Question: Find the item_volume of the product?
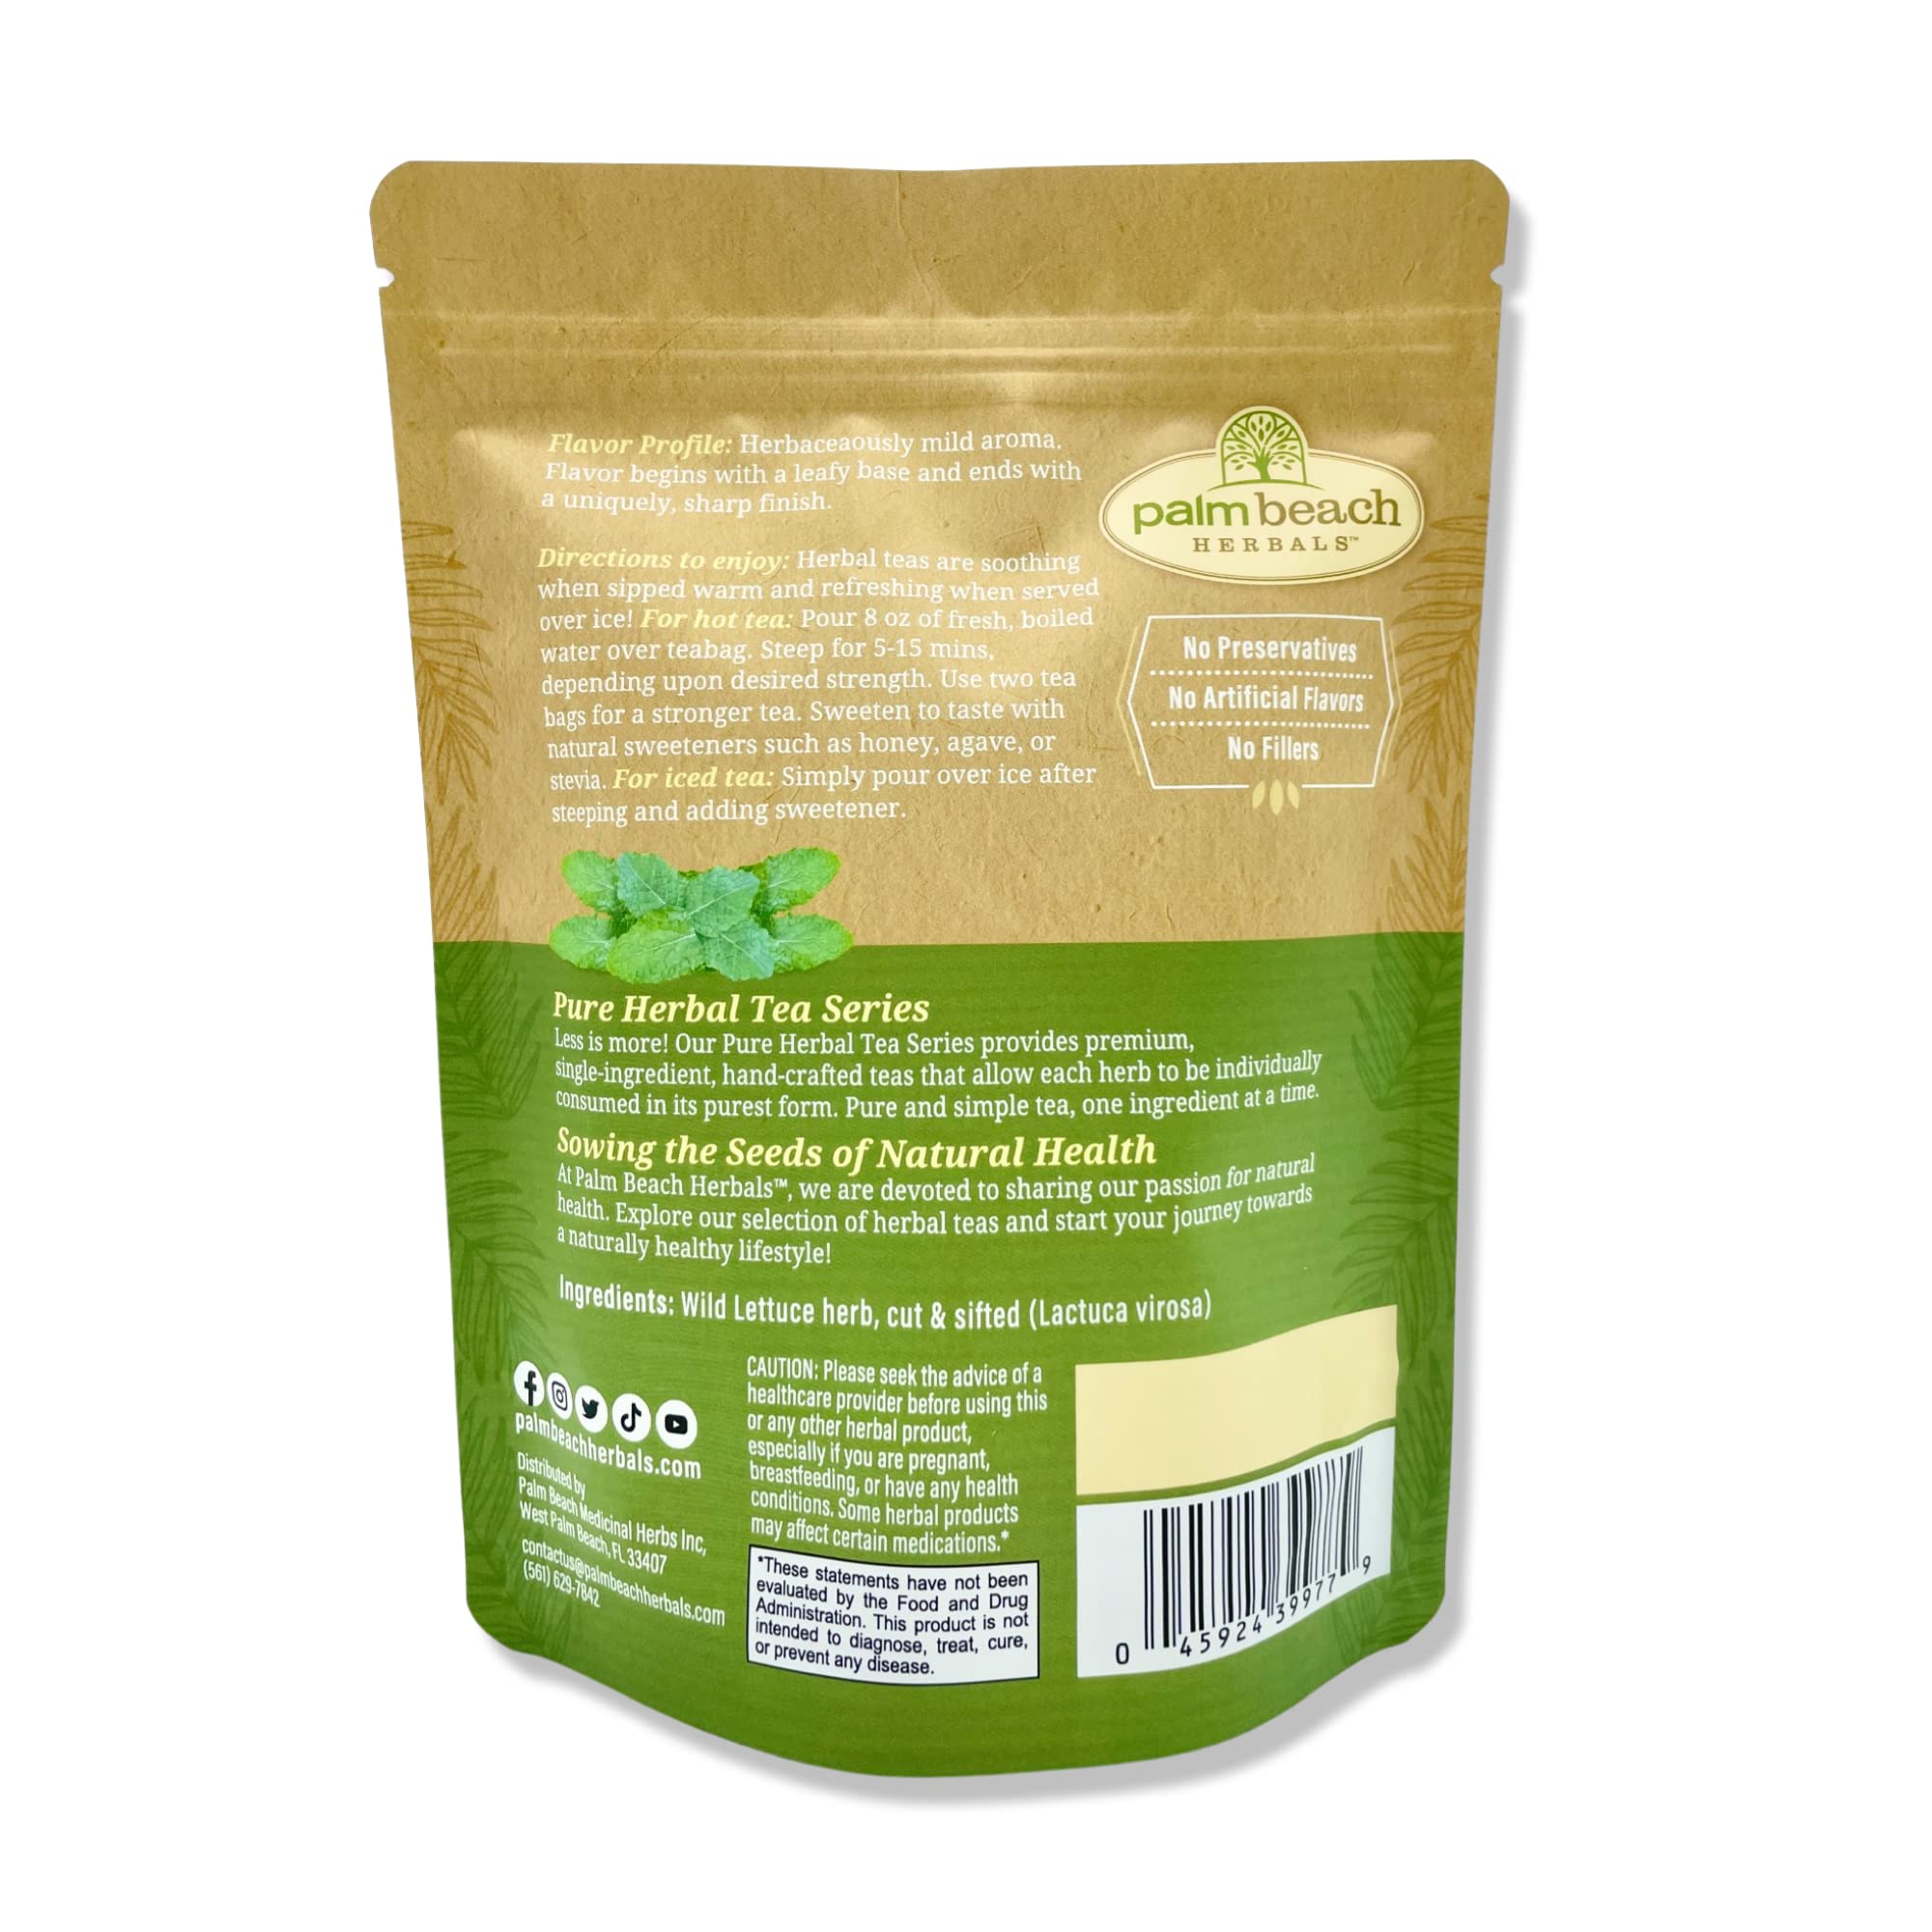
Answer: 8.0 fluid ounce